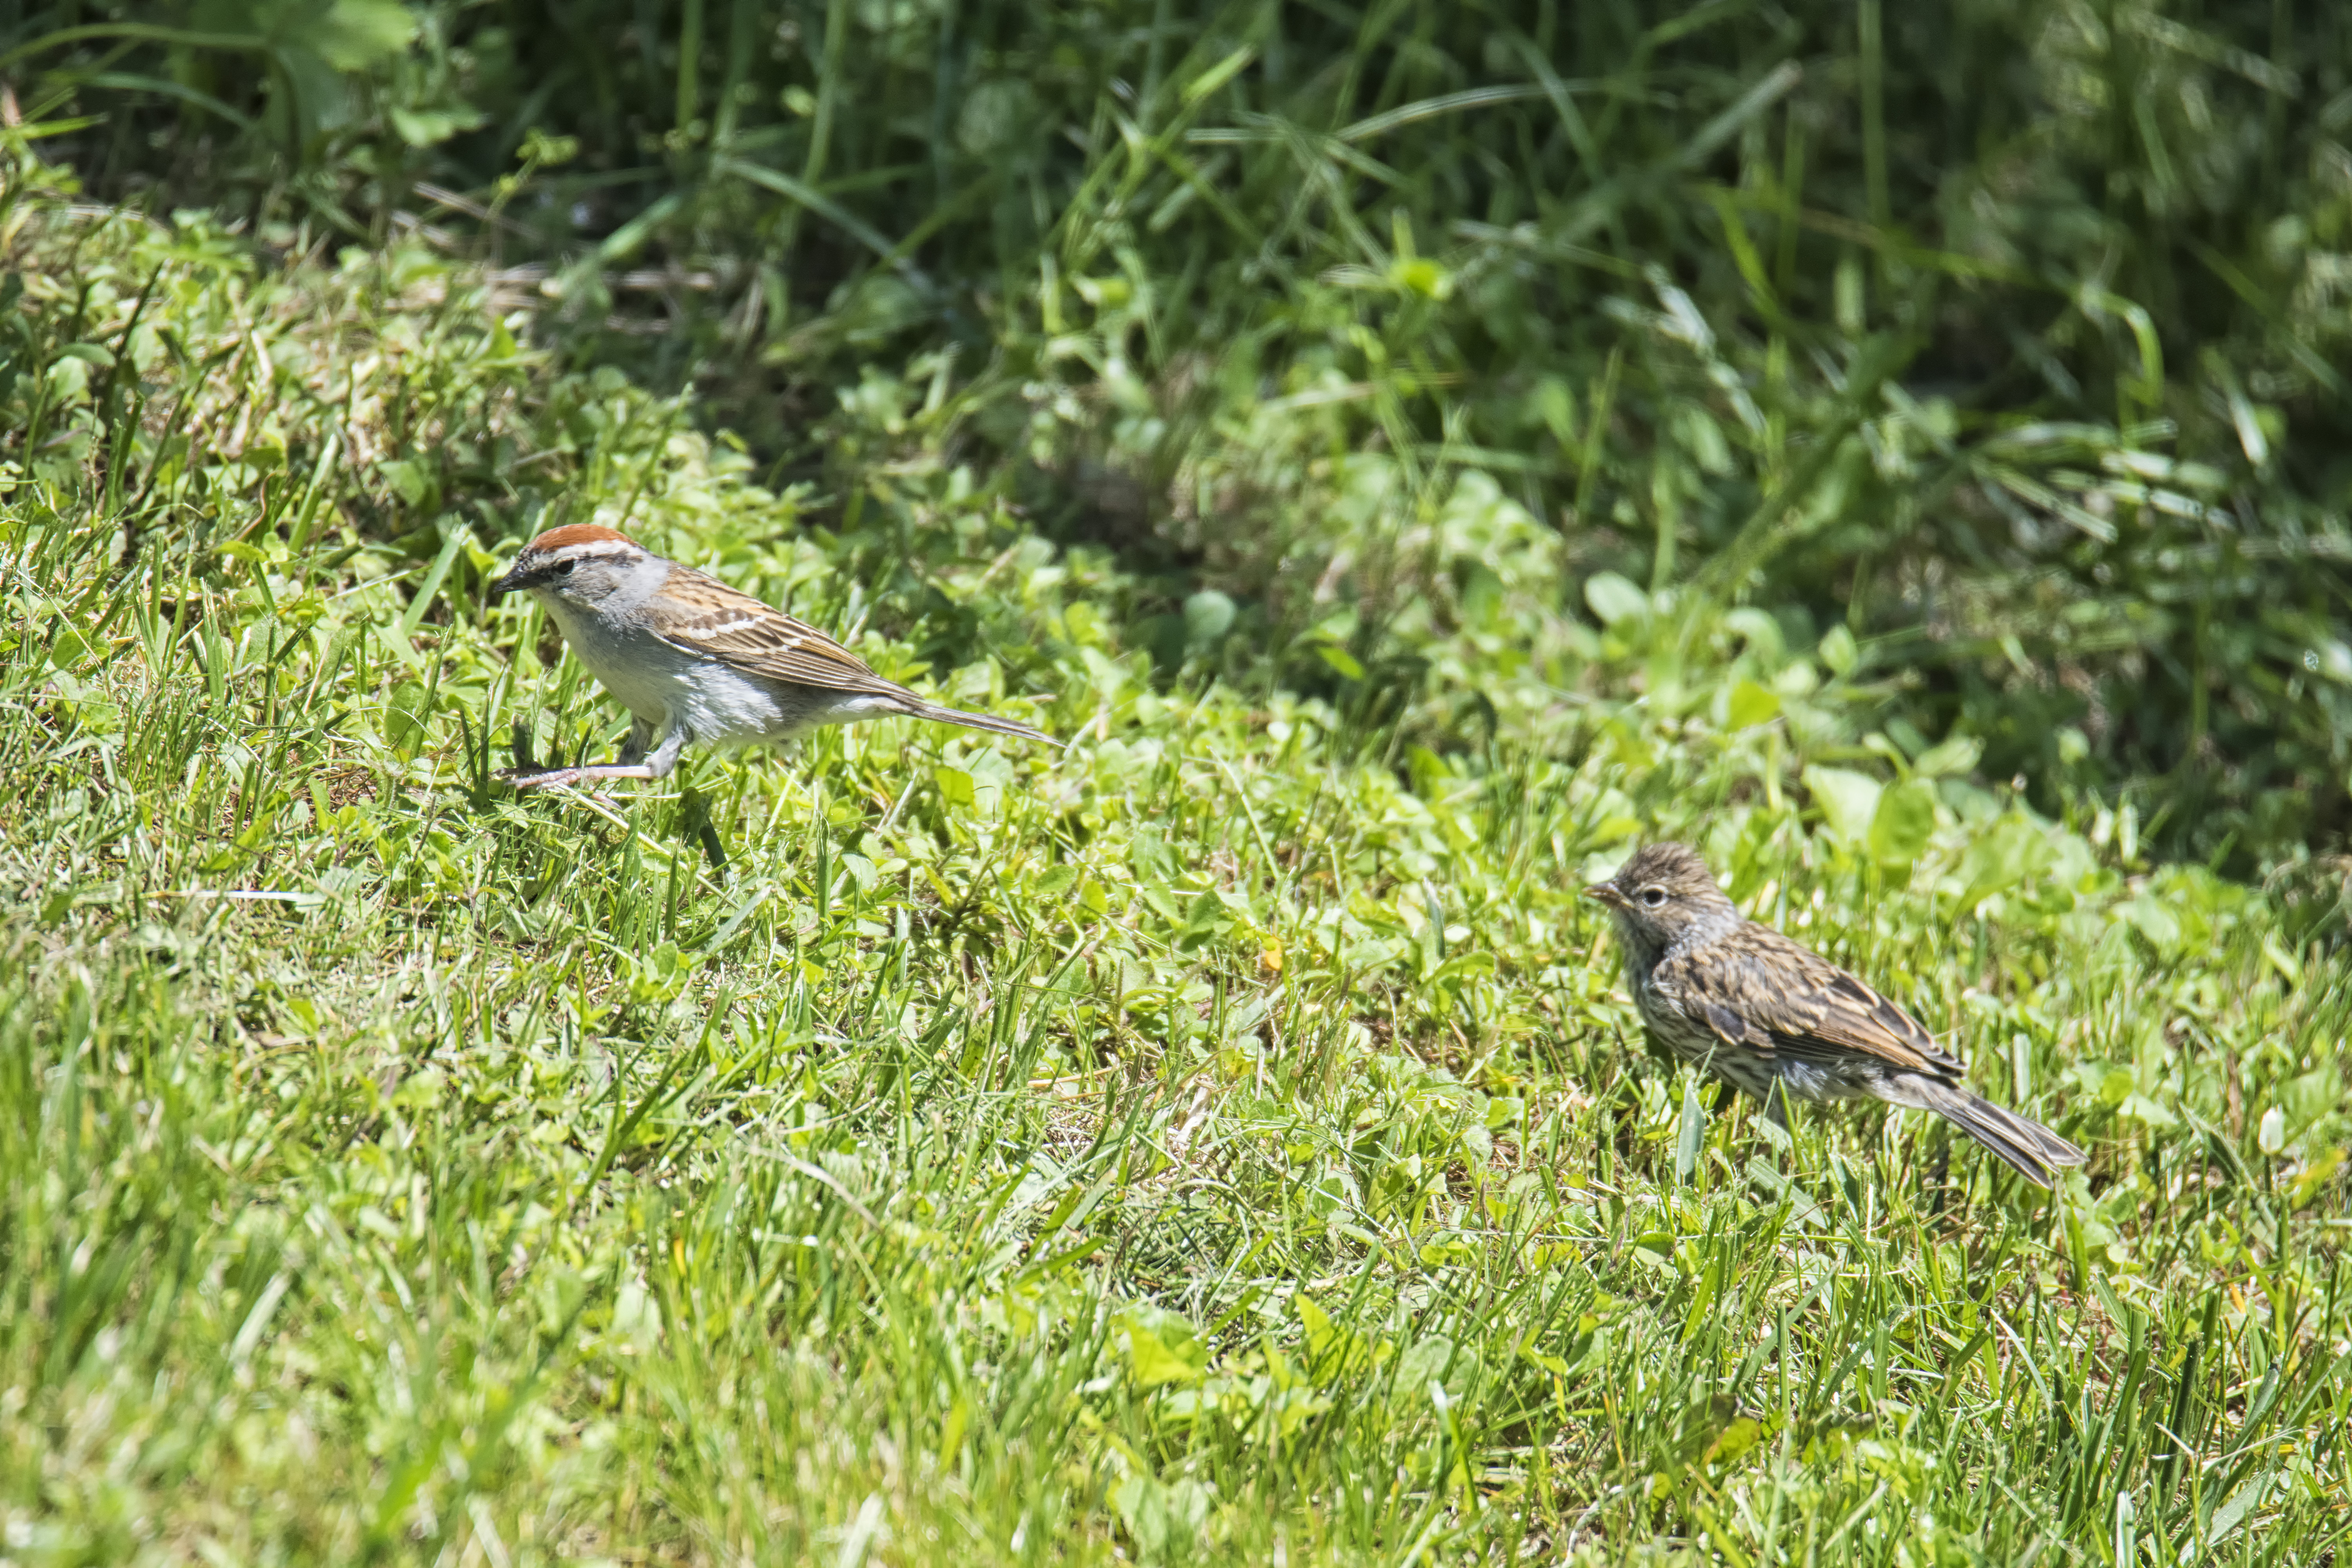
nature, grass, bird, lawn, wildlife, fauna, canada, vertebrate, sparrow, quebec, sherbrooke, oiseau, bruant, familier, chipping, lark, perching bird